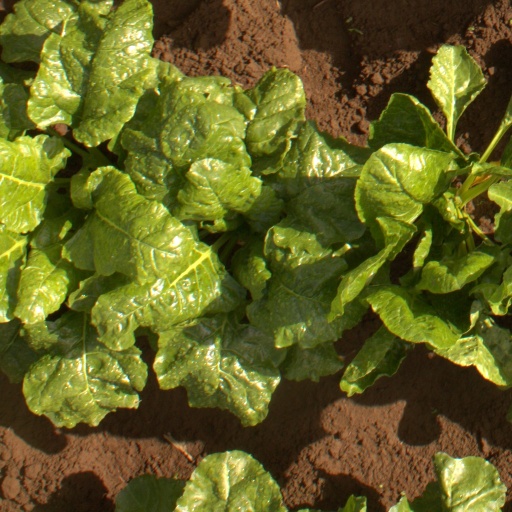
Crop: sugar beet